United States non-interventionism

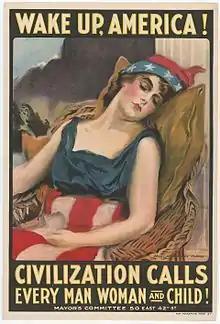
"Wake Up, America! Civilization Calls", poster by James Montgomery Flagg, 1917

President Theodore Roosevelt's administration is credited with inciting the Panamanian Revolt against Colombia, completed November 1903, in order to secure construction rights for the Panama Canal (begun in 1904).